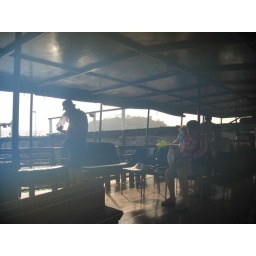
Boarding a wooden ship once owned by Al Capone for our cruise down the Panama Canal.